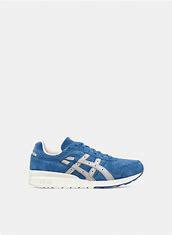
Brand: Asics
Model: Gt Ii